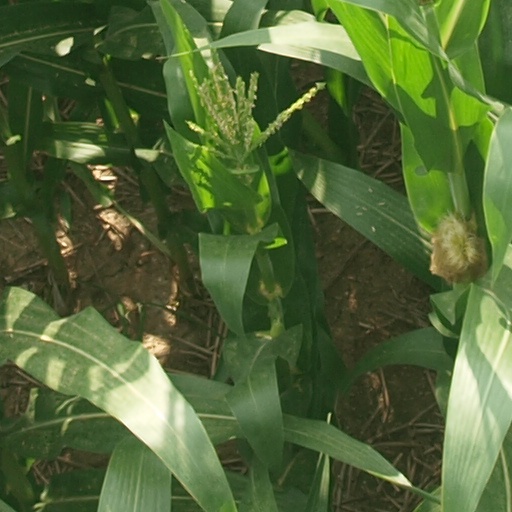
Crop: maize; corn